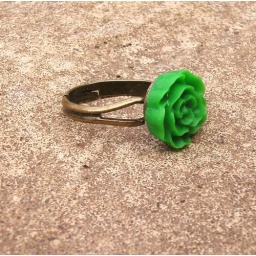
green flower ring by temporalflux